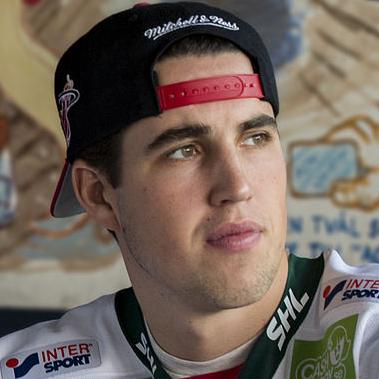
Age: 20